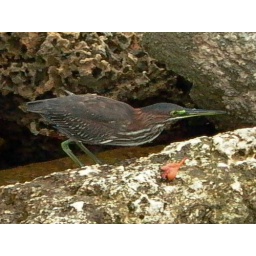
Cute bird that was busy near the water looking for eats.